Ty Dolla Sign

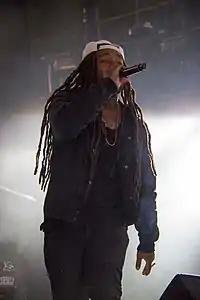
Griffin in November 2014

On February 23, 2014, Griffin revealed that his debut studio album would be titled "Free TC", and would be released during the third quarter of 2014. He told Revolt, that he had already completed eight songs for the album and that he would be going on tour, namely Under the Influence 3, with Wiz Khalifa during 2014. He was chosen for the 2014 "XXL" Freshman Class. In May 2014, Griffin told "The Fader", that he would release a mixtape, titled "Sign Language", sometime during the next few months, which would then be followed by "Free TC". In August 2014, Griffin revealed that Jeremih, Wiz Khalifa, YG, Yo Gotti, and Jay 305, will be appearing on "Sign Language". On August 24, 2014, which happens to be the same day he released his mixtape "Sign Language", Griffin told "HotNewHipHop", that he has worked with Rihanna on a track from her then-upcoming album; the result was him having a songwriting credit on her 2015 hit single "FourFiveSeconds".